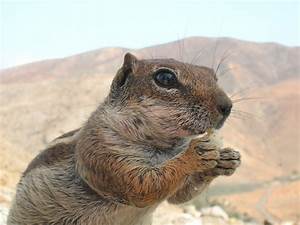
Label: squirrel